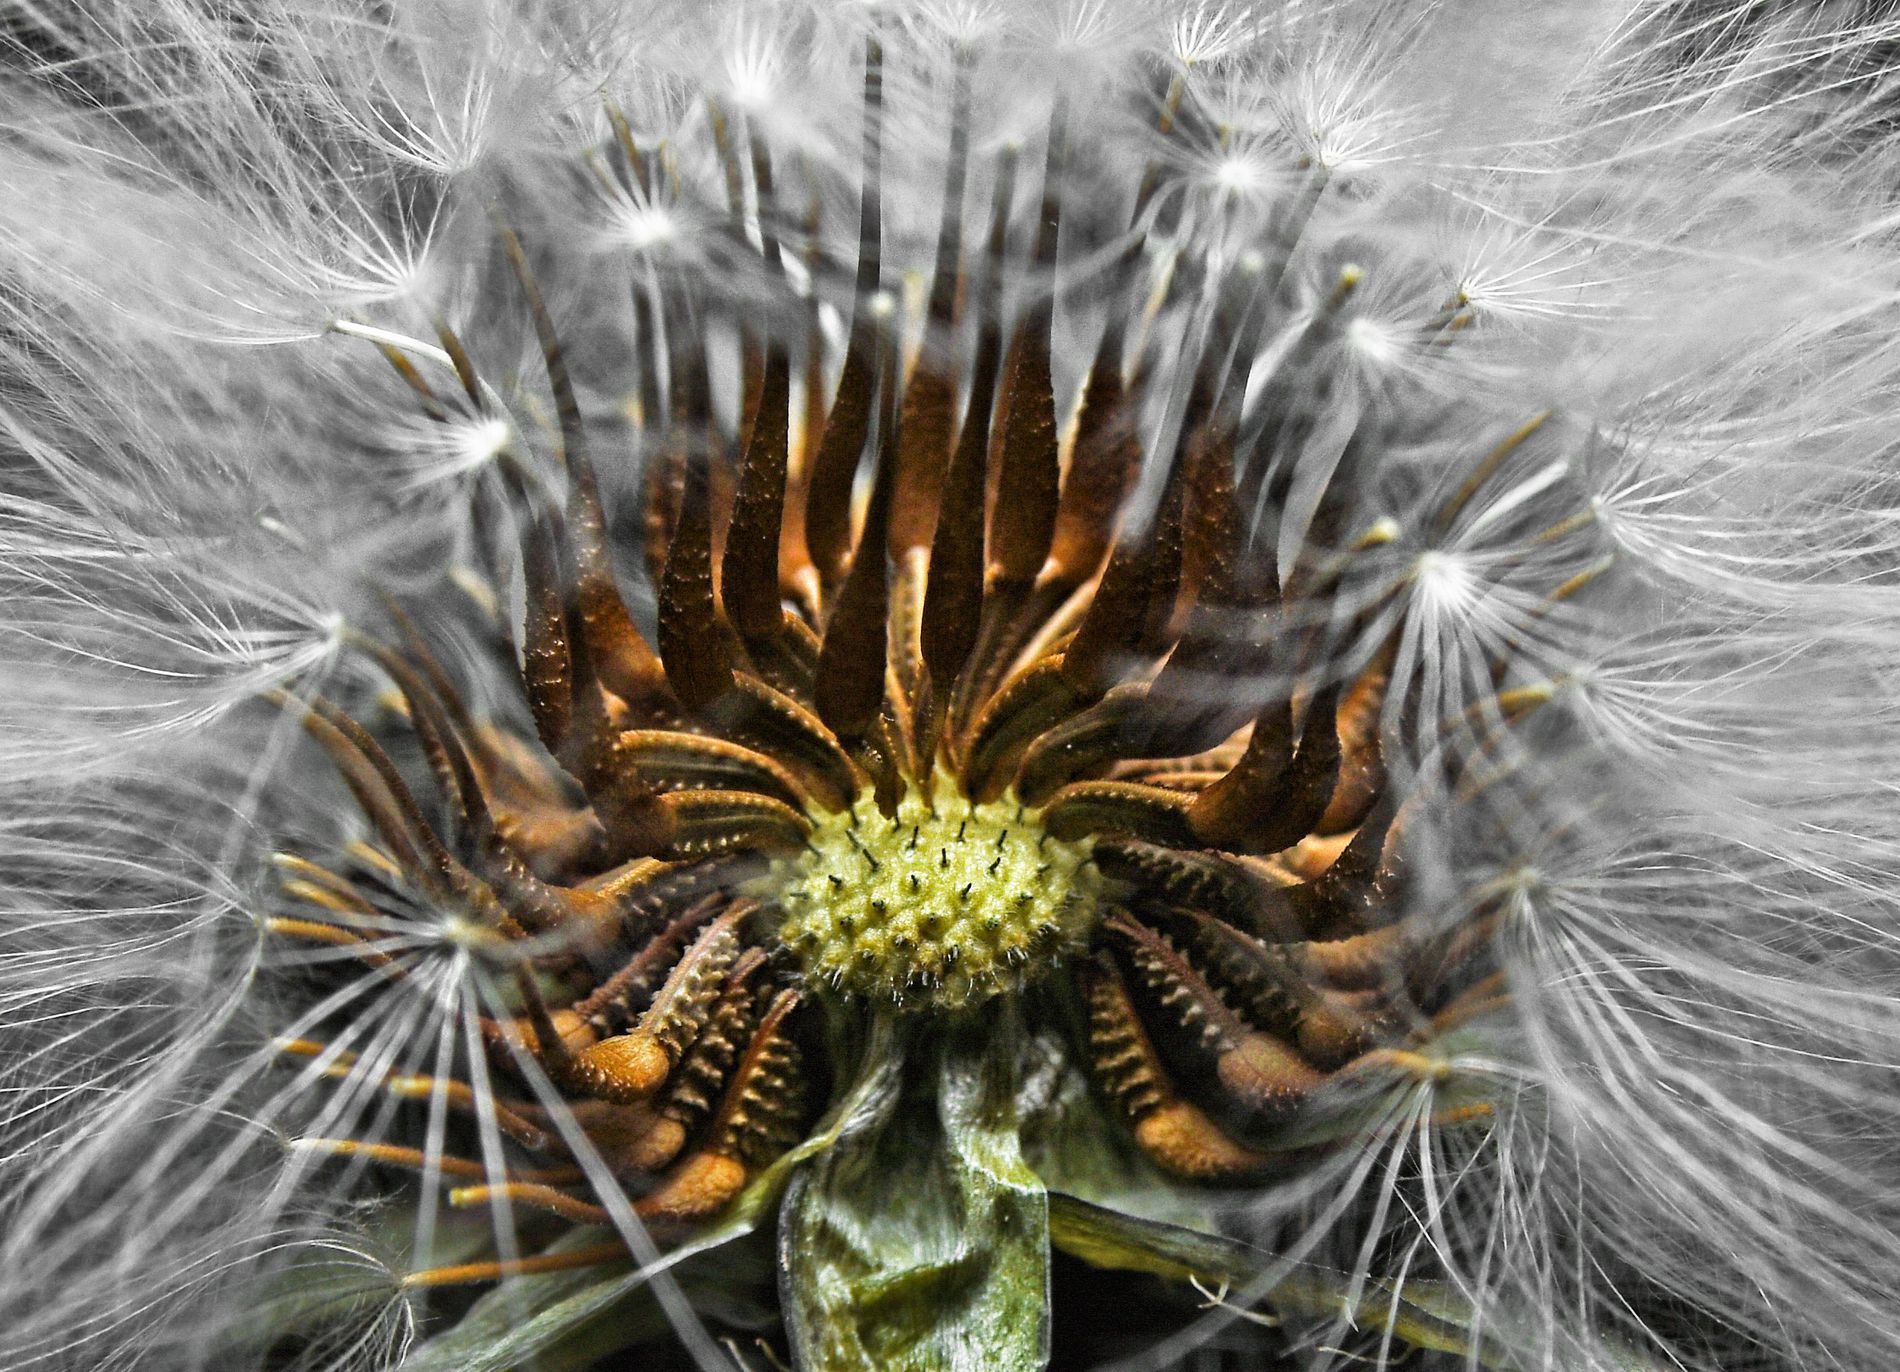
Dandelion head
This picture features a white dandelion head made up of spreading multiple white filaments. The center is composed of a yellowish stamen surrounded by brown seeds.
Taken at eye level, a close-up view of a white dandelion head. The contrast between the white filaments and the brown center highlights the texture and details of the head. The image gives an impression of the delicate nature of the dandelion.
Labels: Flower, Plant, Dandelion, Receptacle, Stamen
Camera: NIKON CORPORATION NIKON D7200
Lens: 18.0-50.0 mm f/2.8, (33) 18-50mm
Aperture: F8
Exposure: 1/500 sec
ISO: 100
Focal length: 50.0 mm